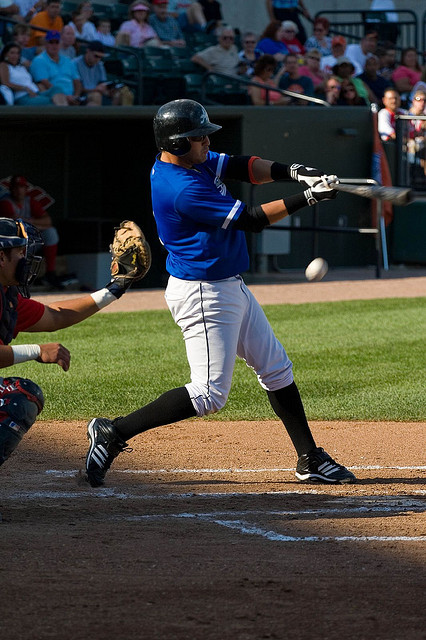
cầu thủ đánh bóng đang đứng trước cầu thủ bắt bóng cầm gậy đỡ bóng